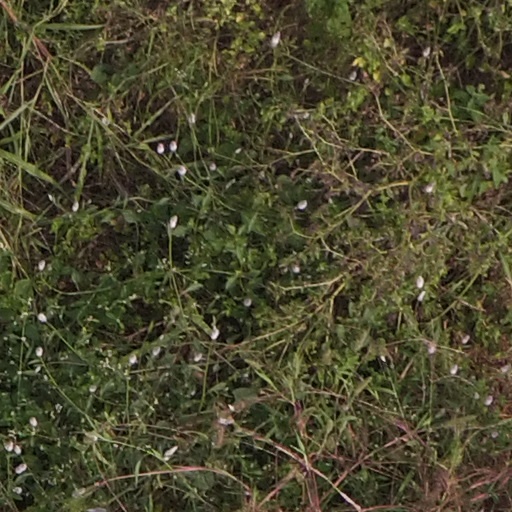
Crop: maize; corn